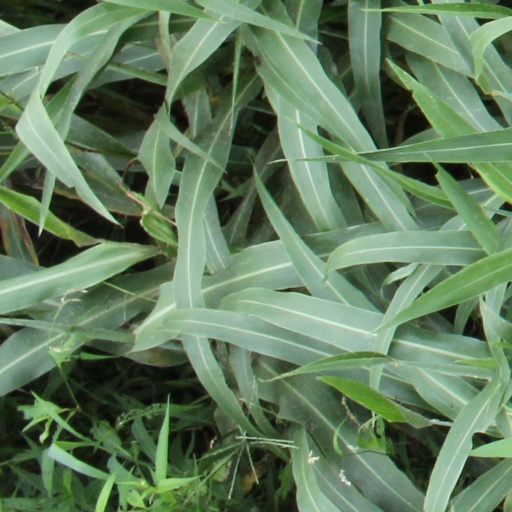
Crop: sorghum